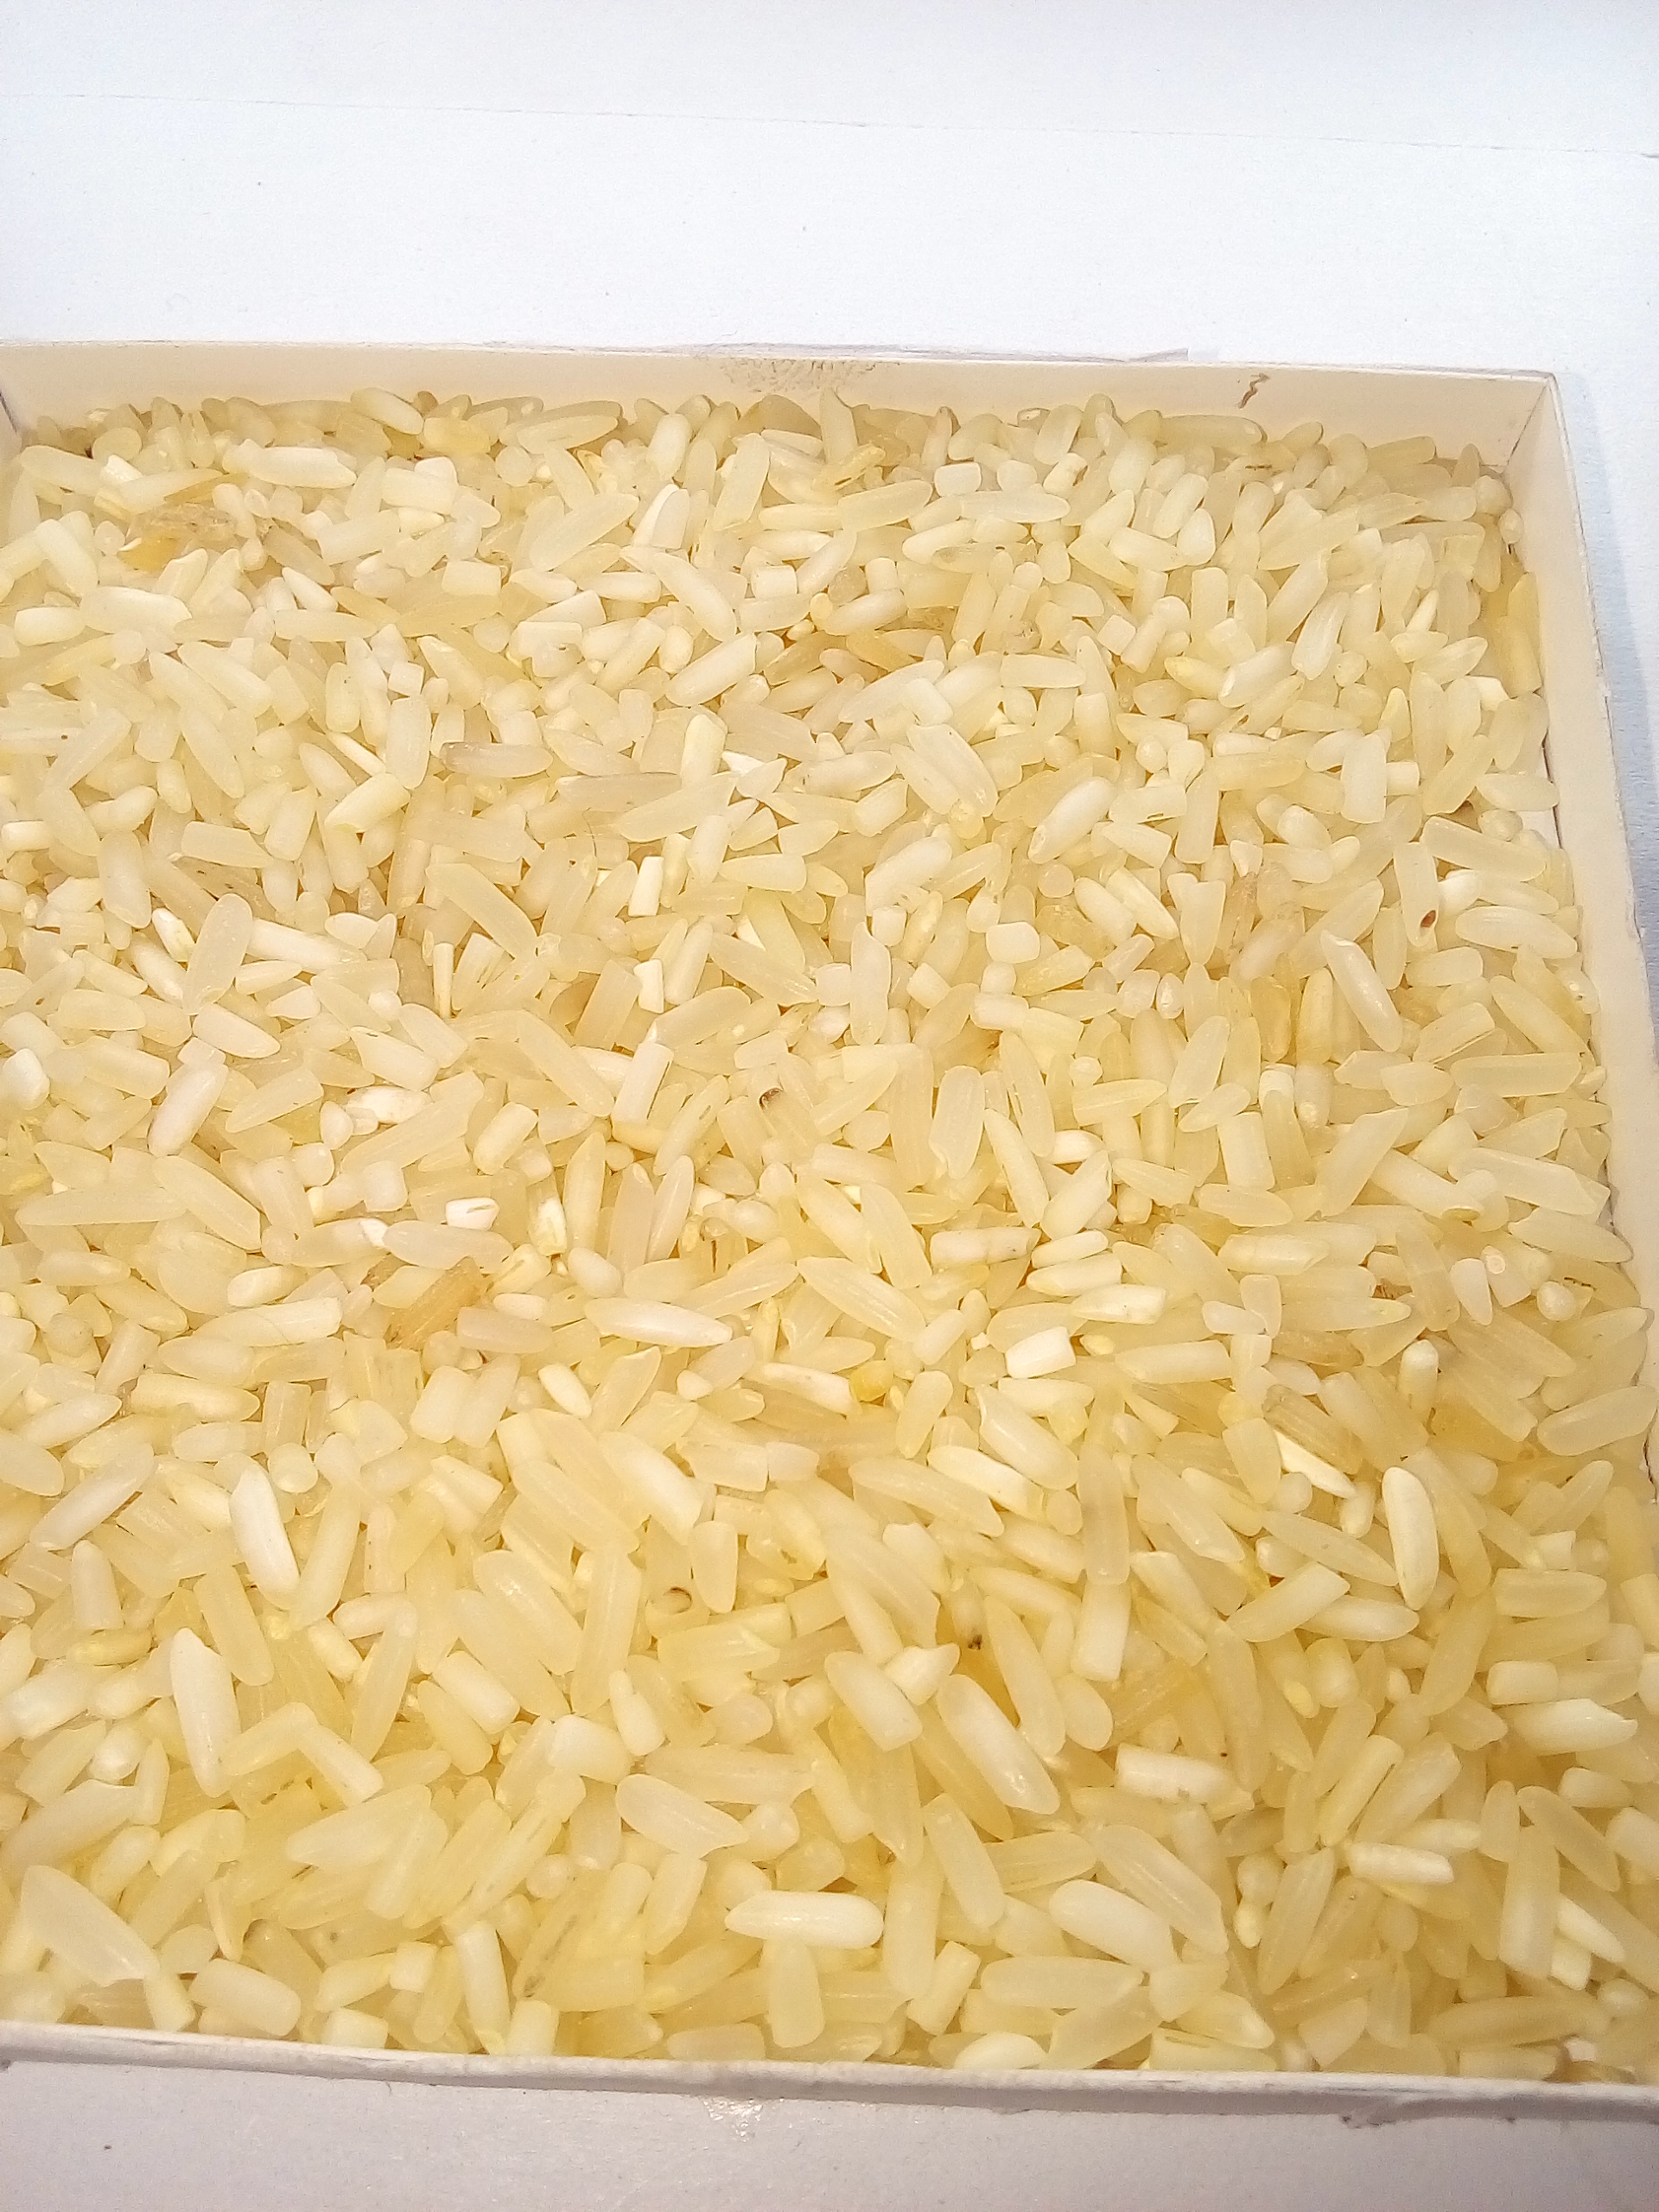
Rice seed variety: Unknown